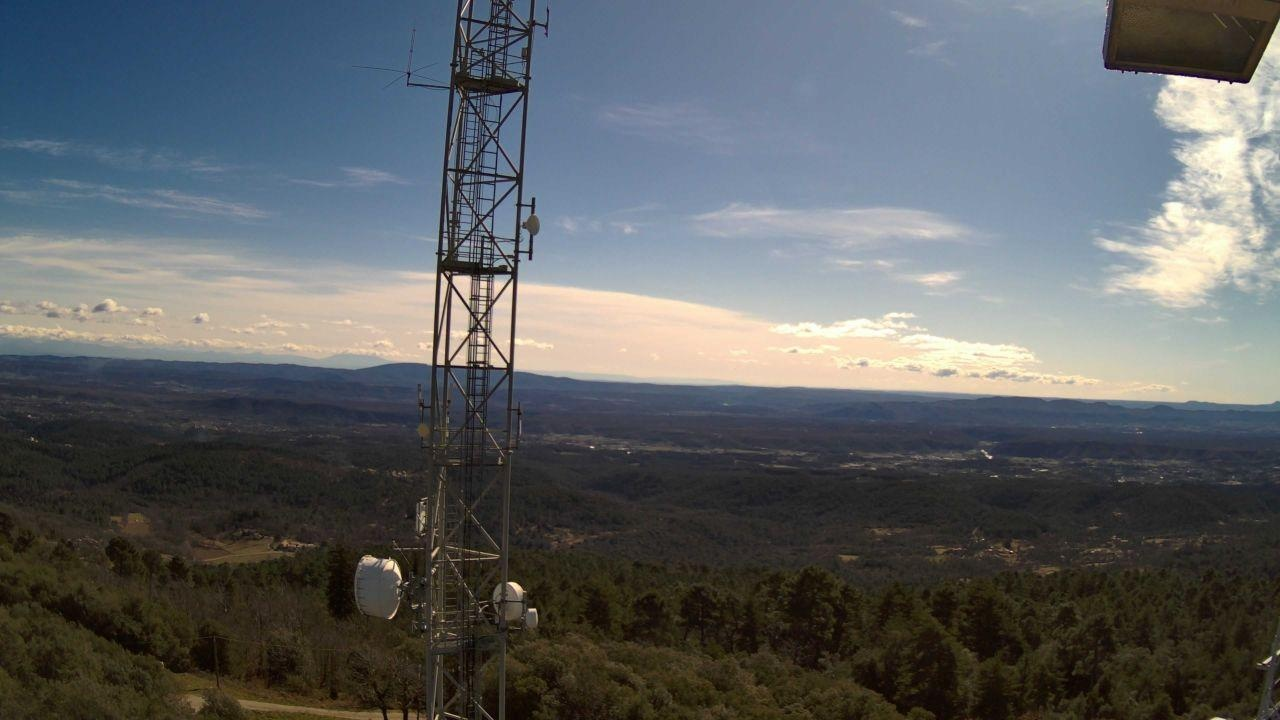
Fire: no
Smoke: no